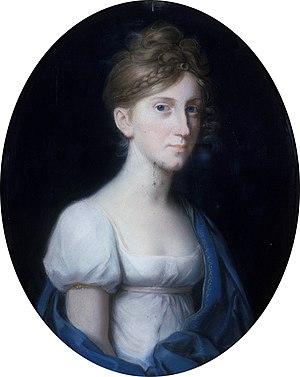
Ida Caroline de Saxe-Meiningen, était une princesse allemande, par sa naissance membre de la Maison de Wettin, et par son mariage princesse de Saxe-Weimar-Eisenach.